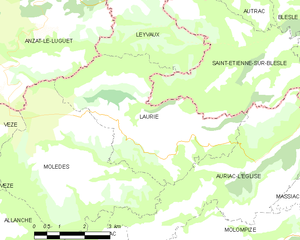
Laurie est une commune française, située dans le département du Cantal en région Auvergne-Rhône-Alpes.